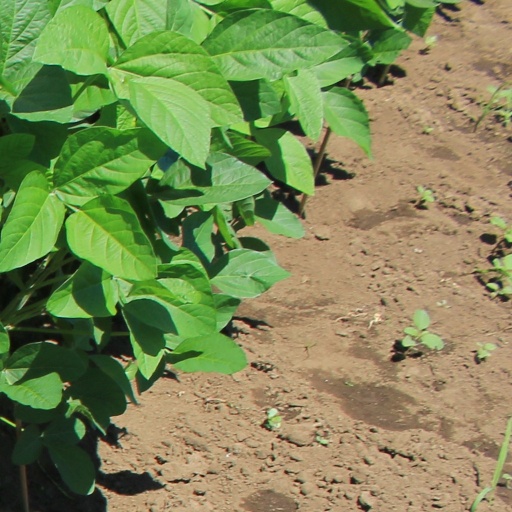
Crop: soybean